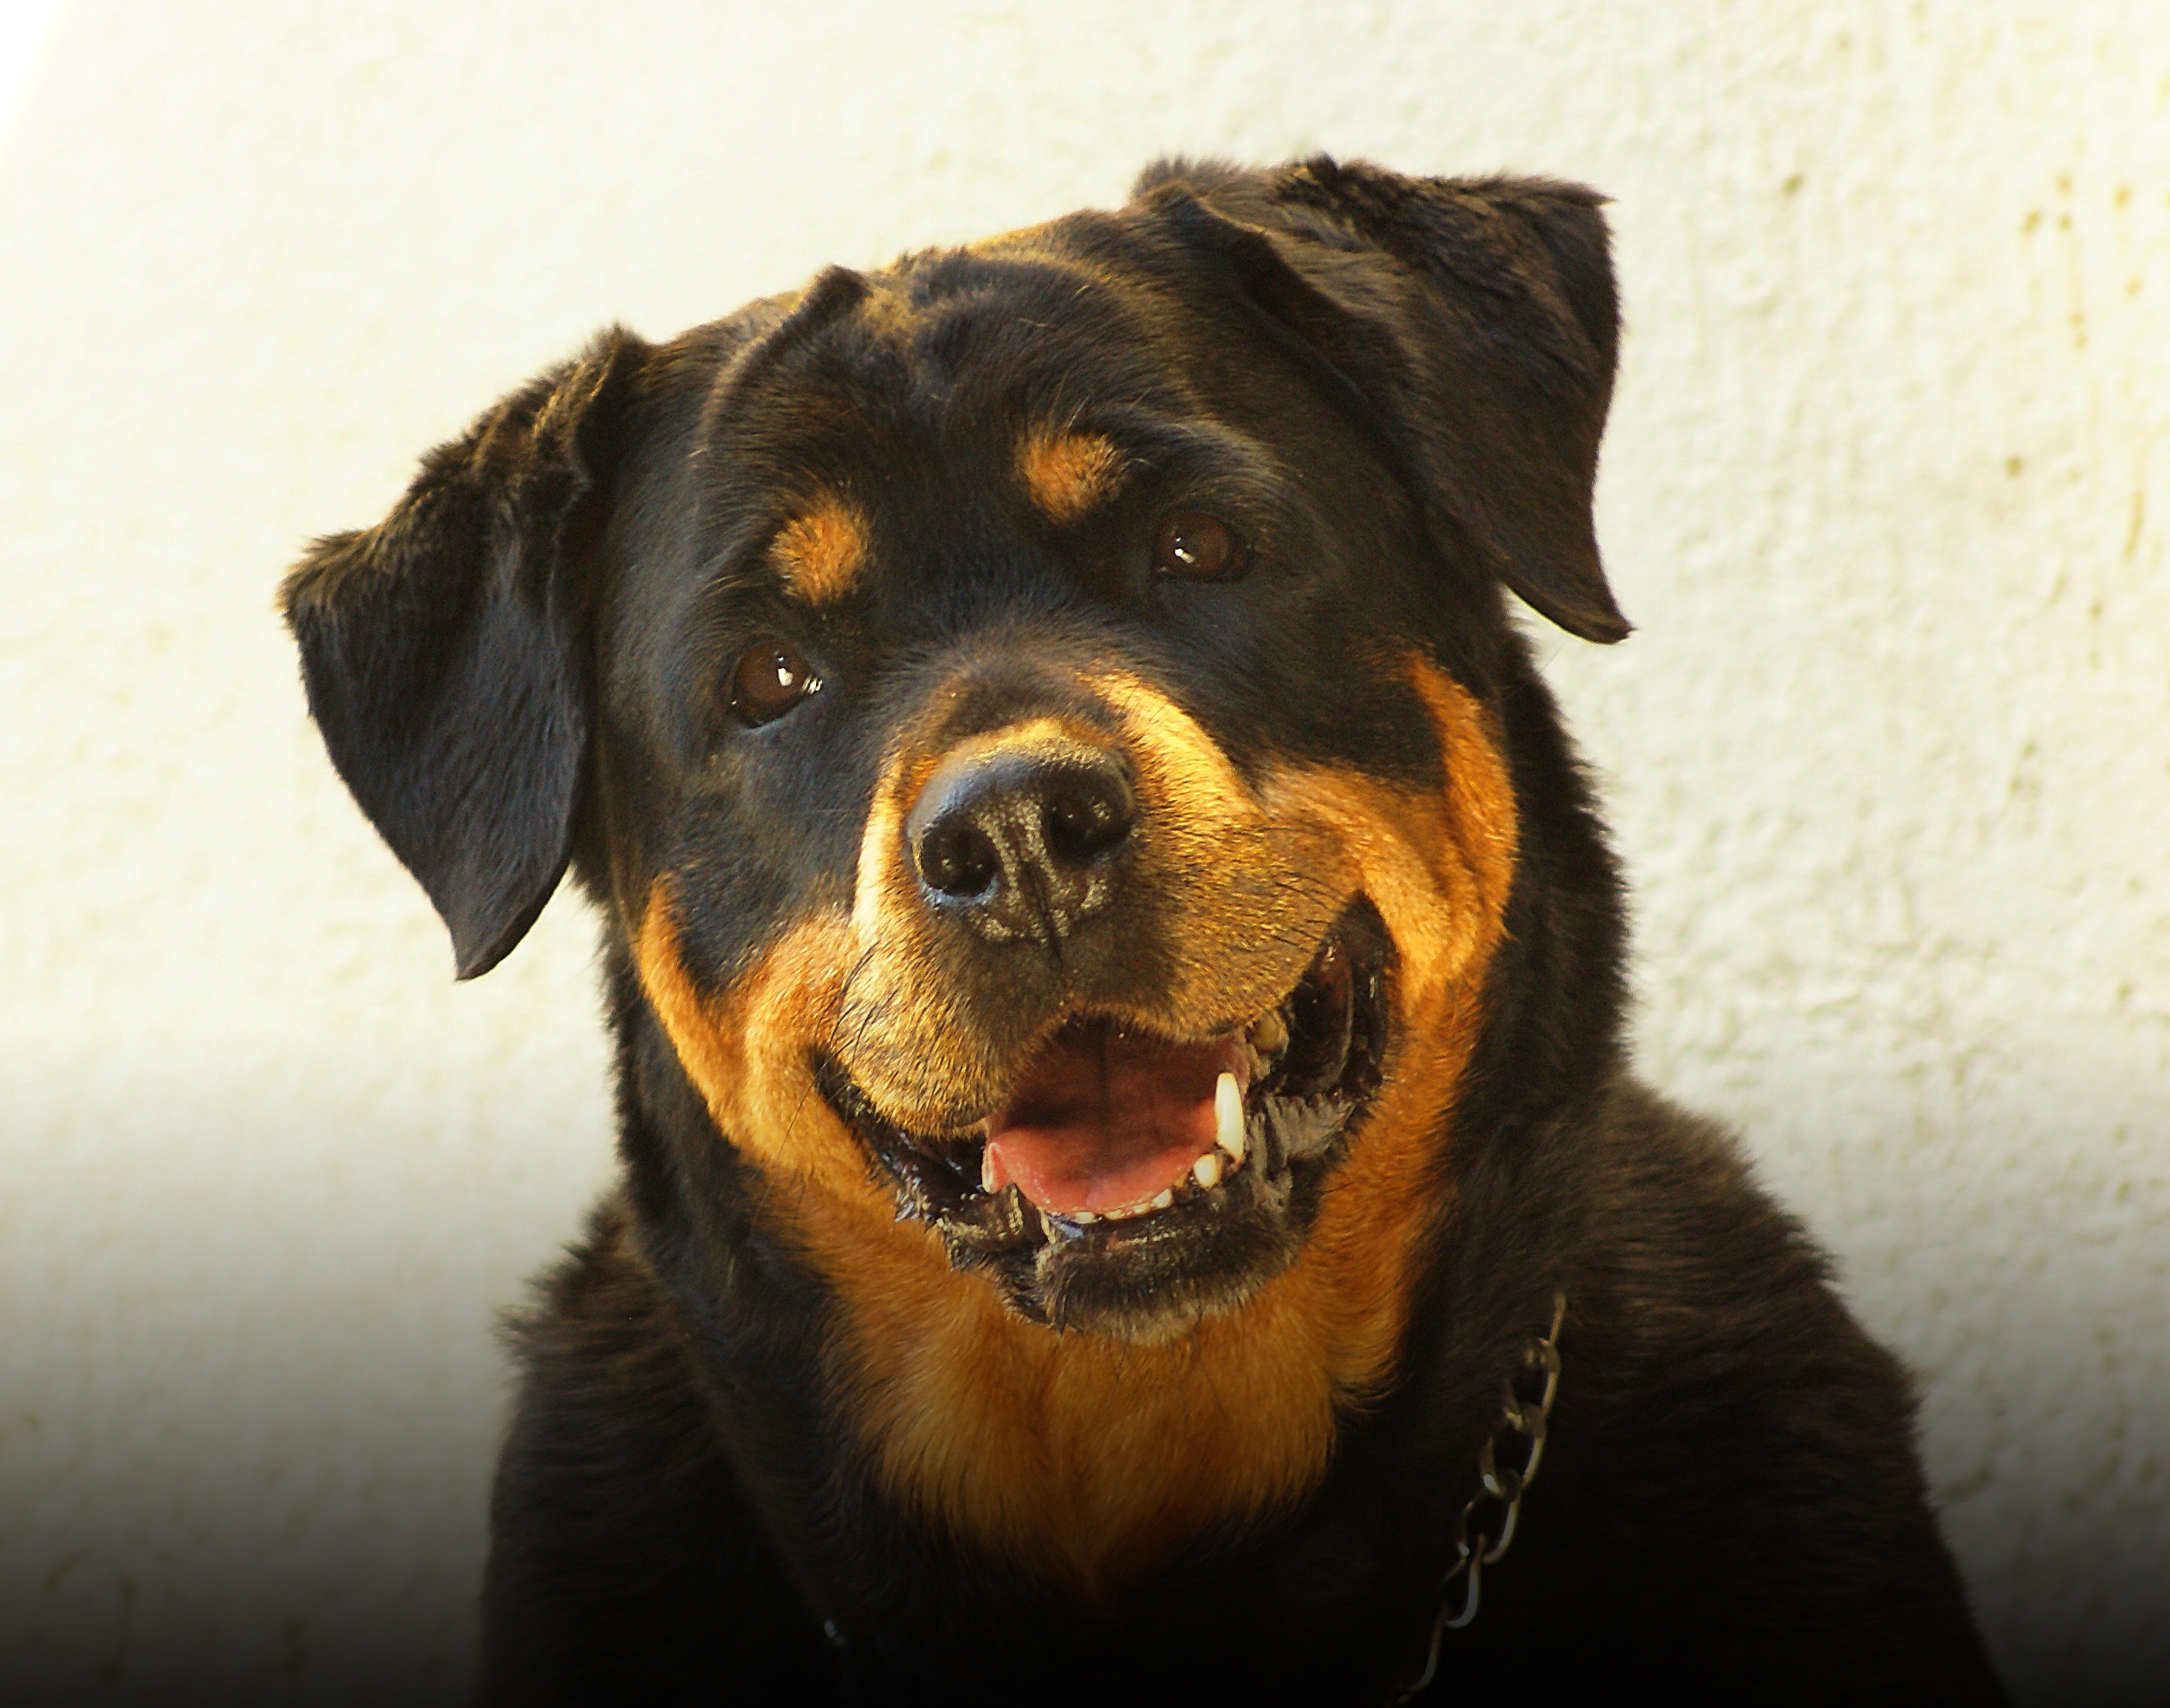
dog, mammal, vertebrate, dog breed, rottweiler, dog like mammal